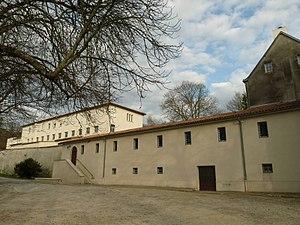
abbaye de Maumont, Juignac (16), France
L'abbaye Sainte-Marie de Maumont est une abbaye bénédictine de femmes située à Juignac en Charente.